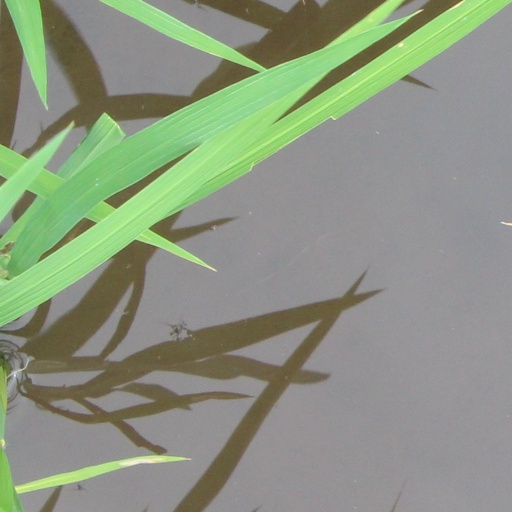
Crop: rice